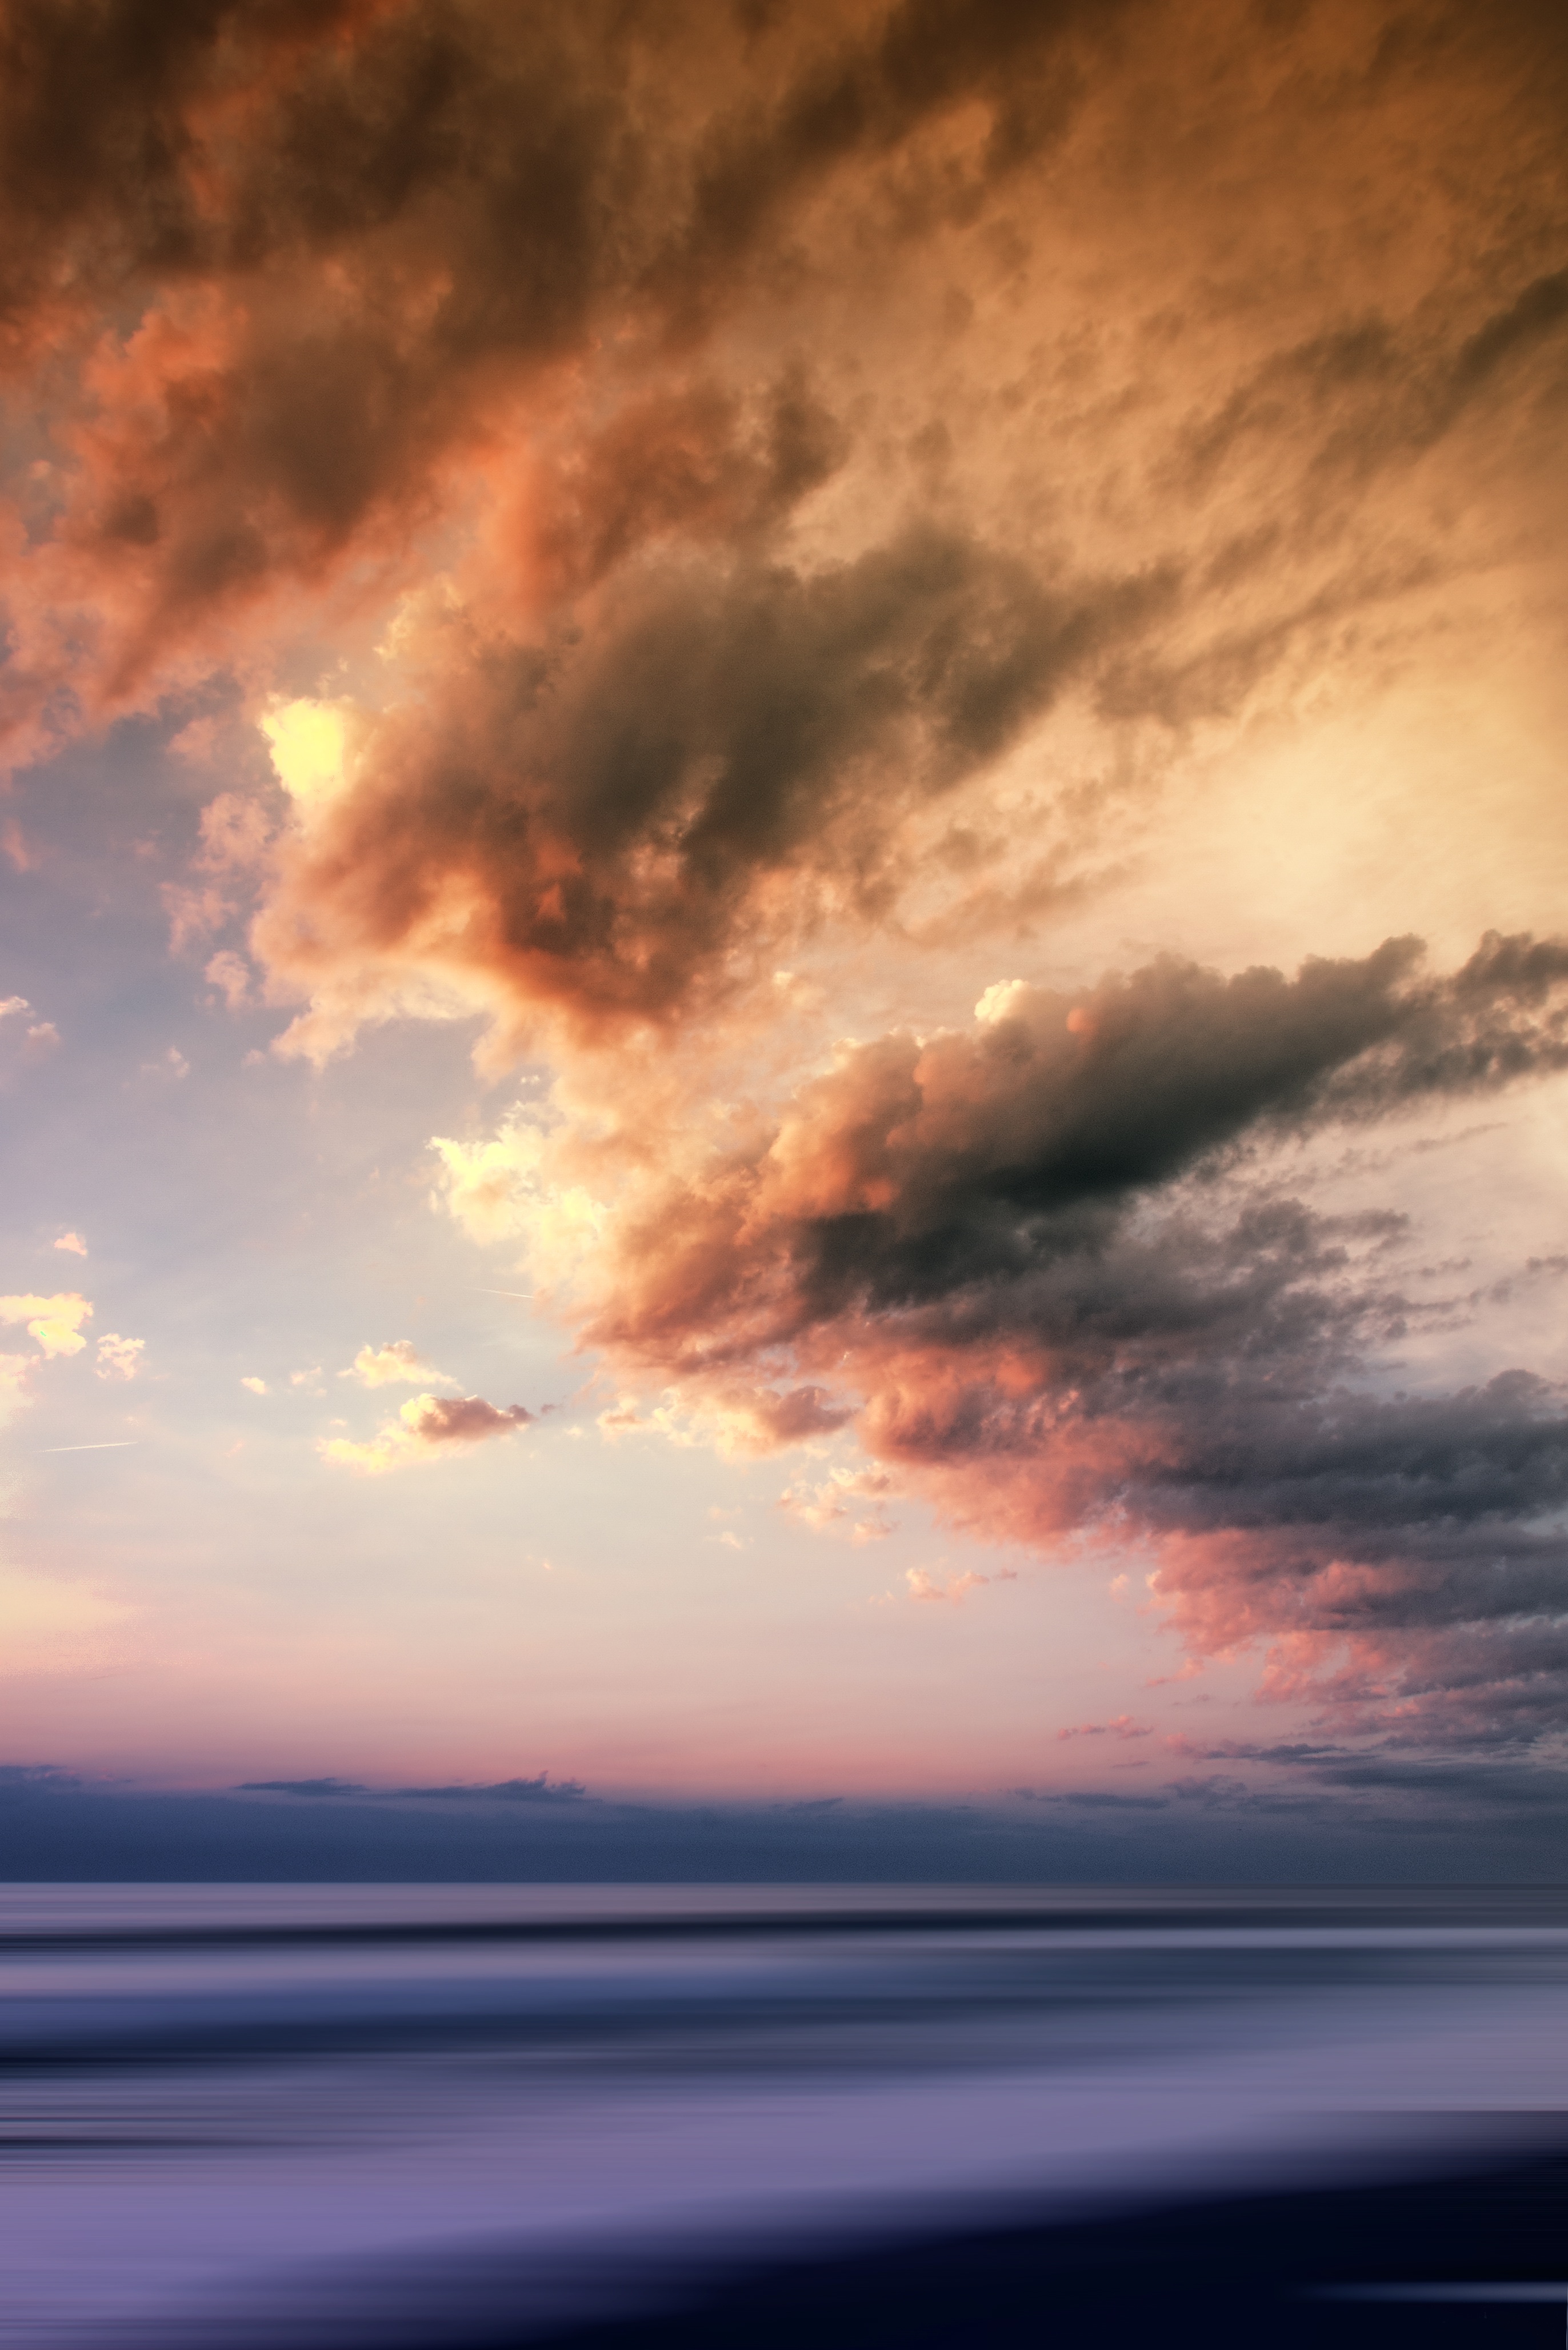
sea, coast, water, ocean, horizon, cloud, sky, sun, sunrise, sunset, sunlight, morning, wave, dawn, atmosphere, dusk, evening, reflection, colorful, afterglow, meteorological phenomenon